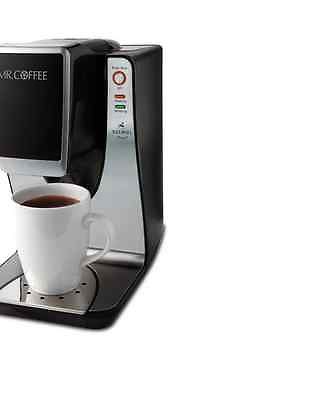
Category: coffee maker